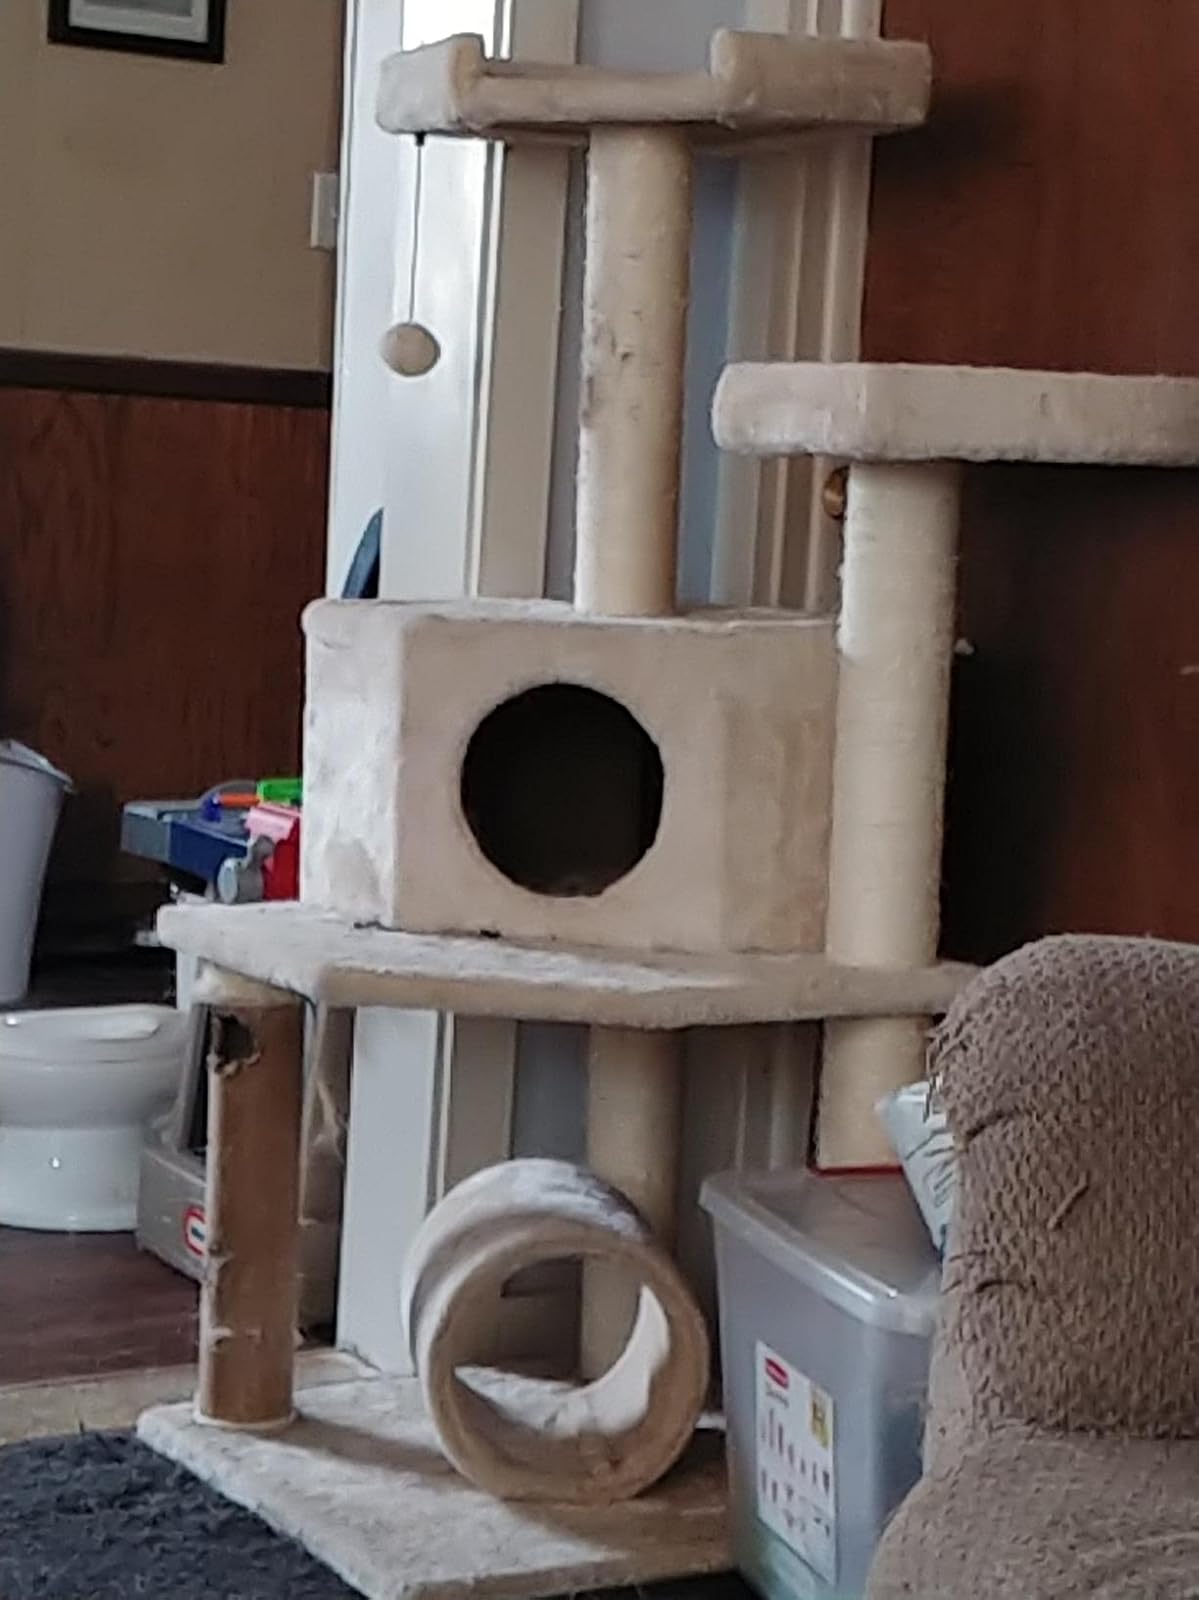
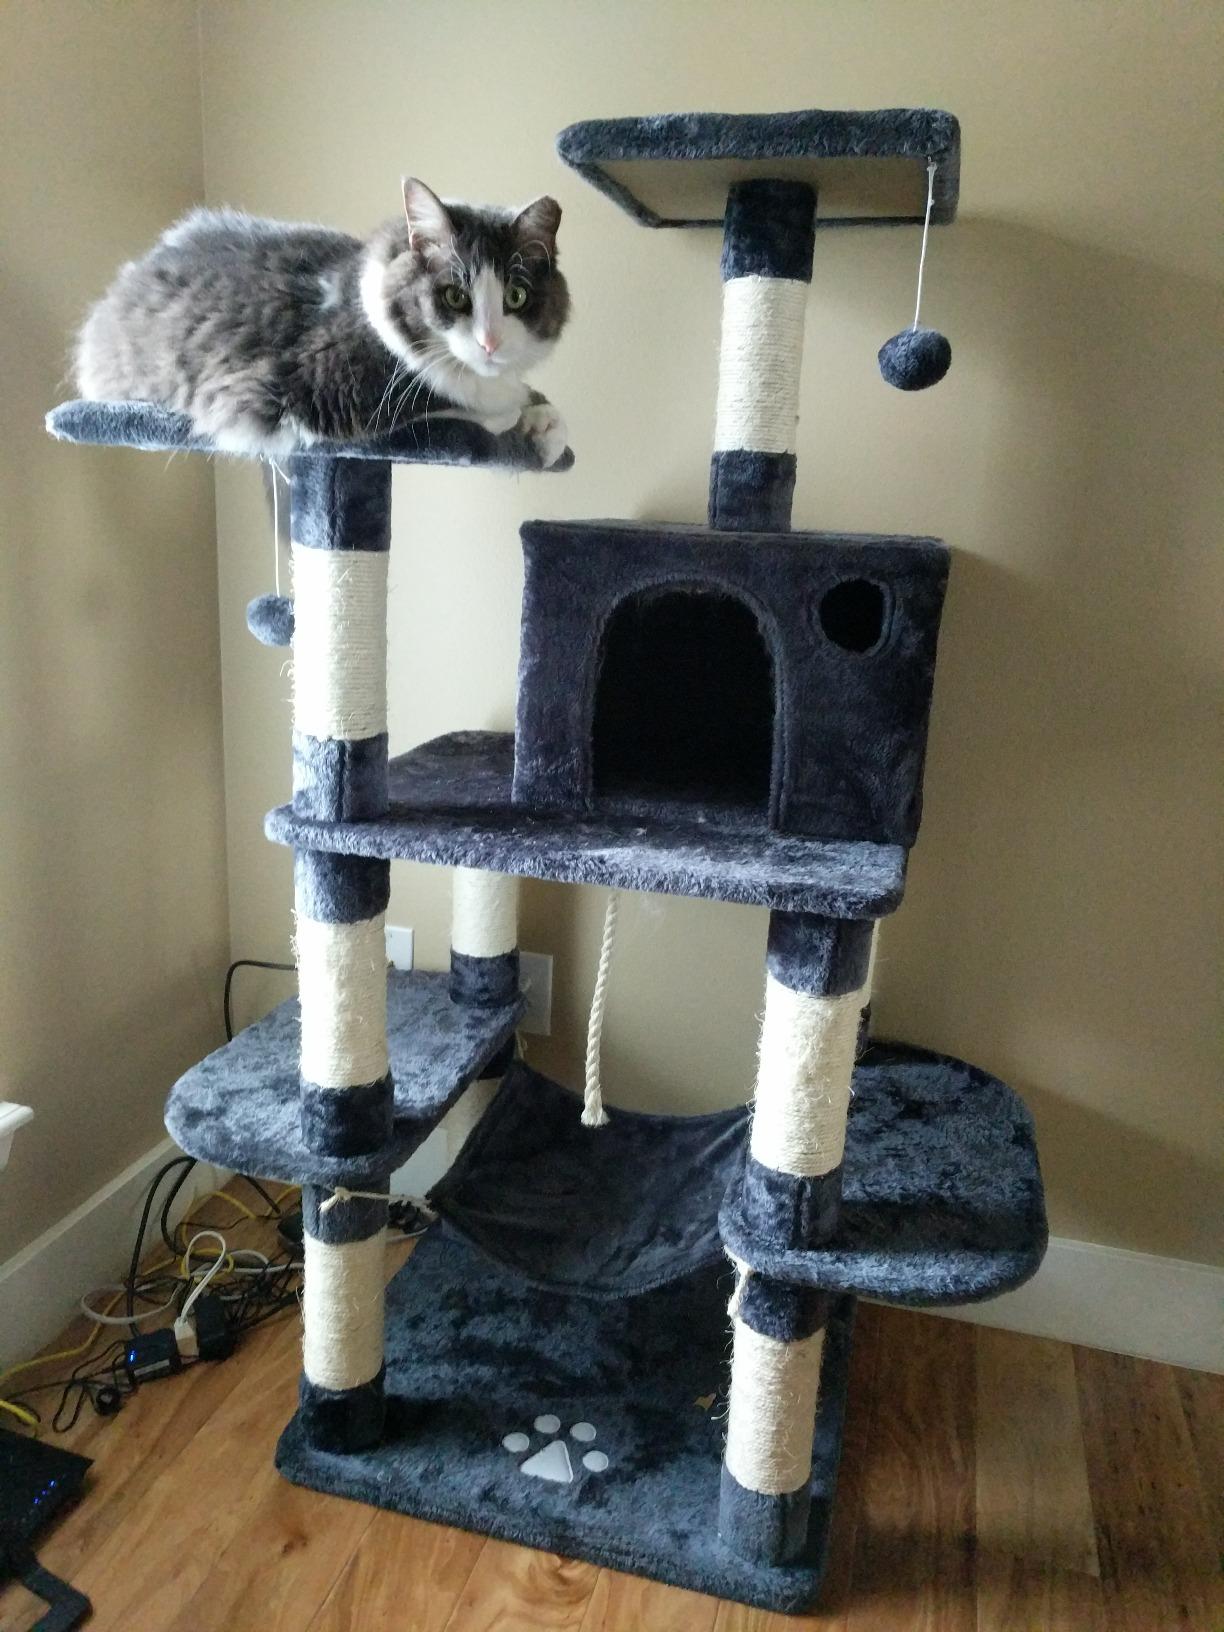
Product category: items_cat tree
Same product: no